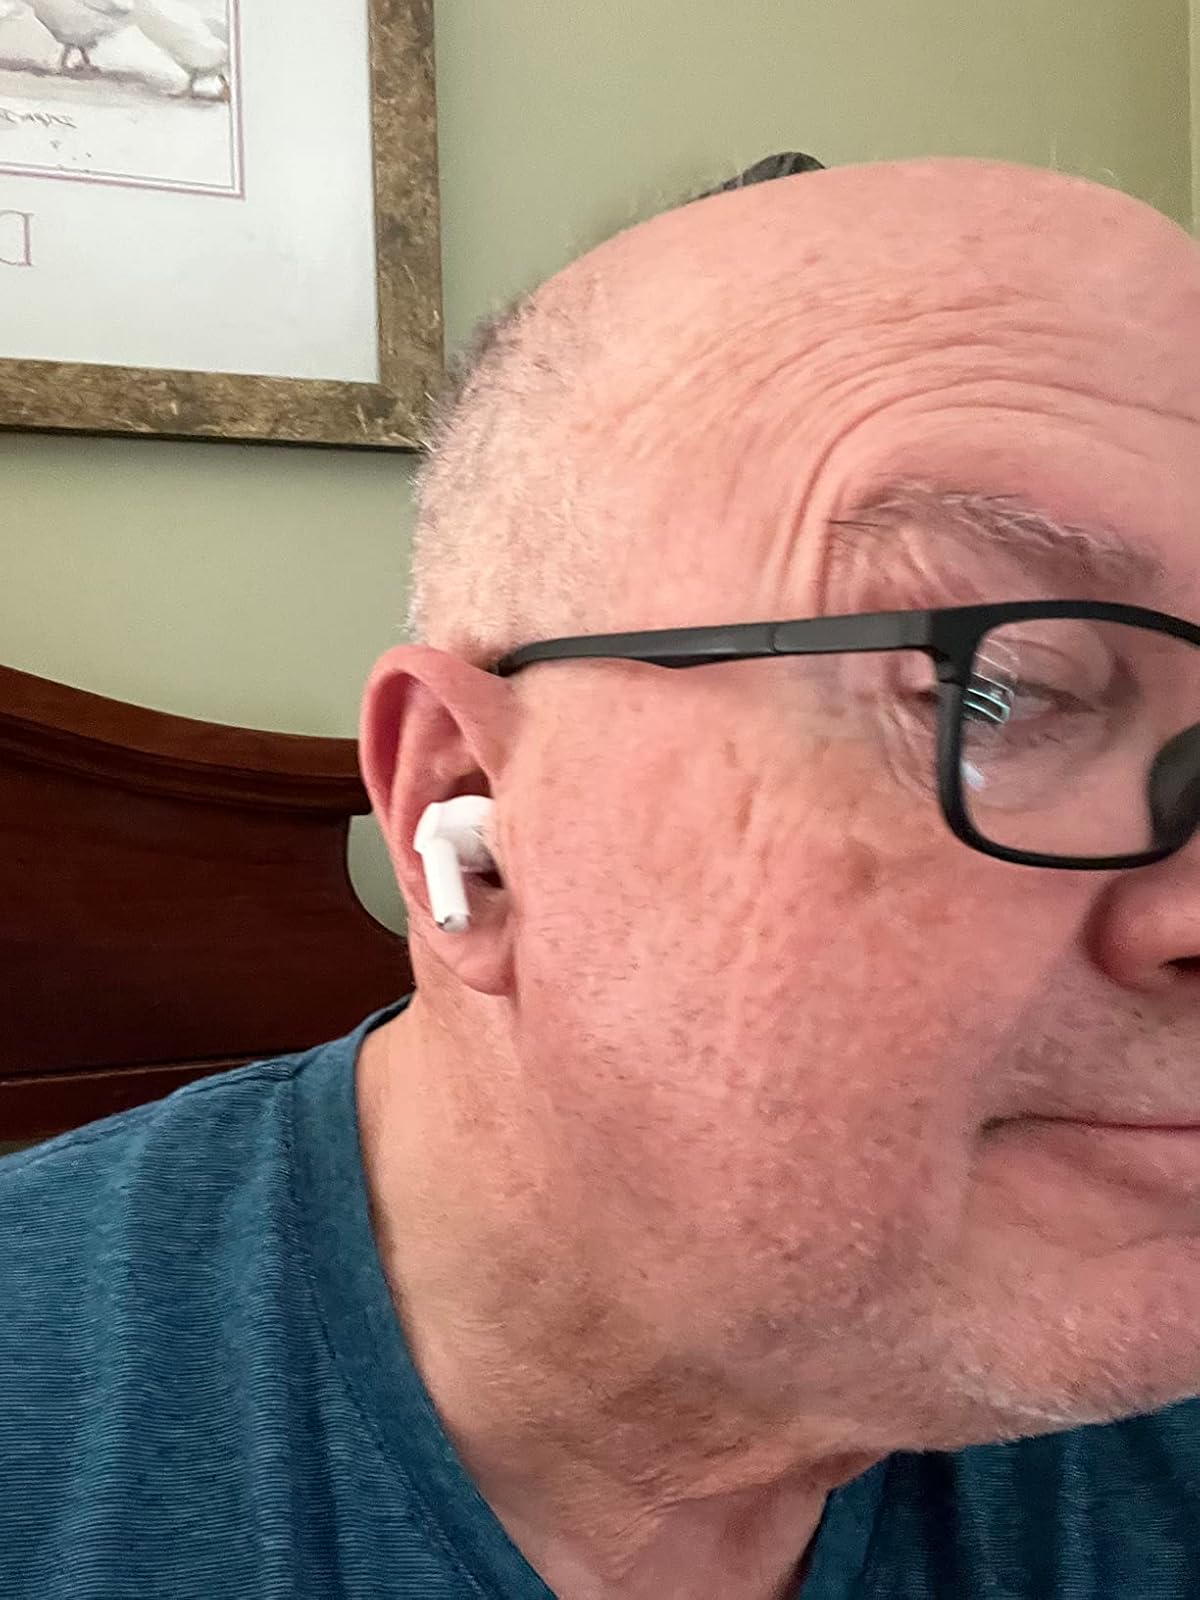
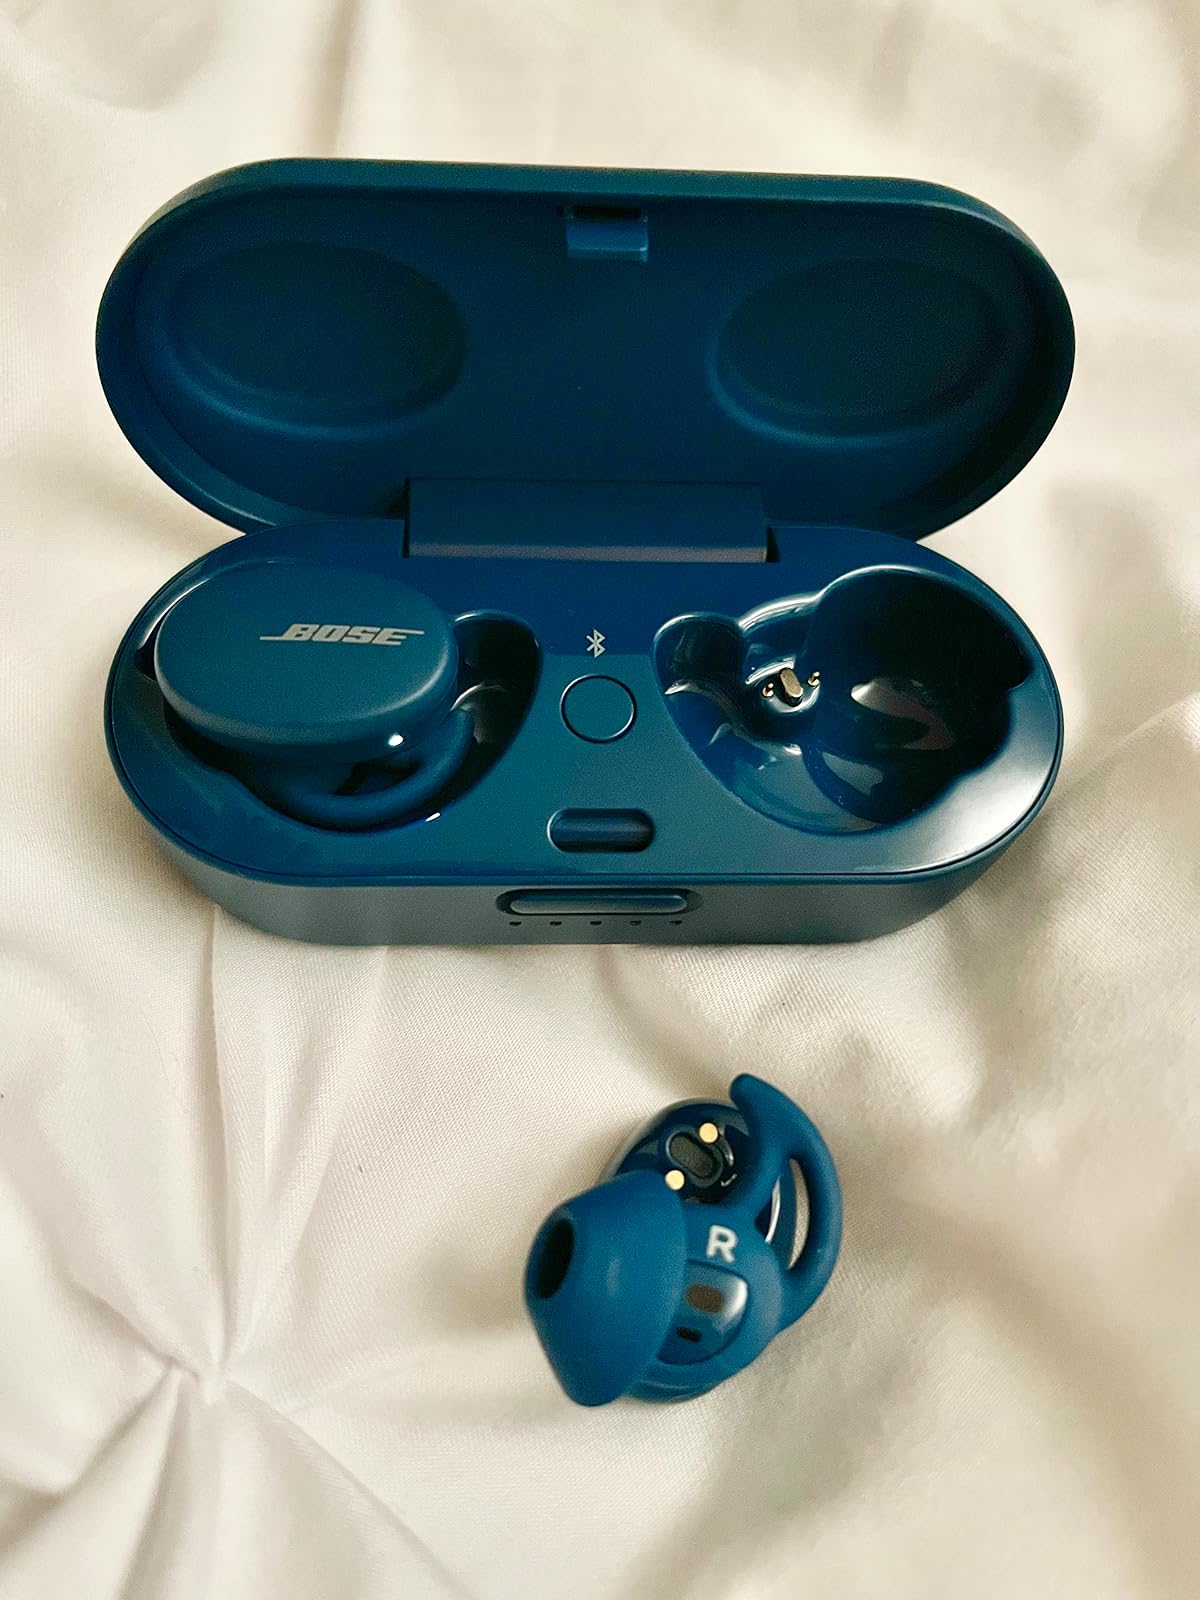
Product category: earbuds
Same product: no